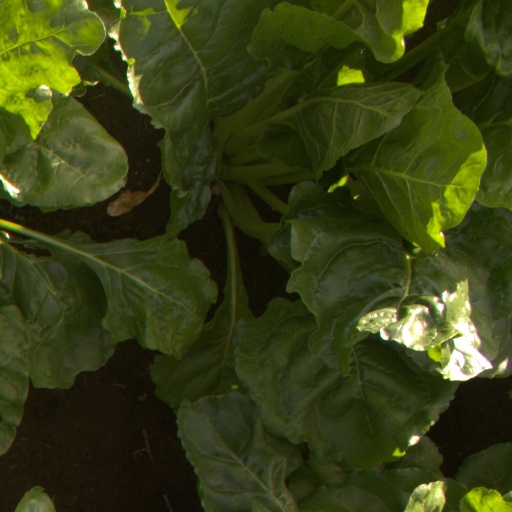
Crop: sugar beet